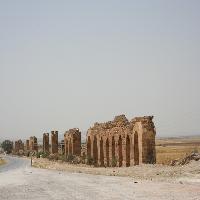
Weather: cloudy or overcast